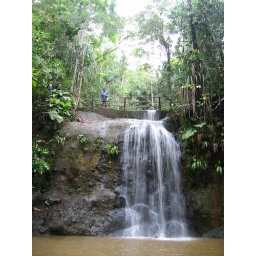
Inside a national park. The bridge across had water running over it making it a treacherous walk.